Katie Hill (basketball)

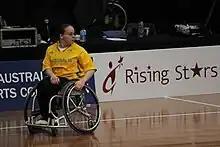
Hill at a game in 2012 in Sydney

Hill made her national team debut in 2005 in Malaysia at the World Junior Wheelchair Basketball Championships. She played for the Australia women's national wheelchair basketball team, universally known as the Gliders, at the IWBF World Wheelchair Basketball Championship in Amsterdam in the Netherlands in 2006, where the Gliders came fourth, at the 2007 Asia Oceania Qualification tournament, and at the 2007 and 2009 Osaka Cup in Japan. She subsequently represented Australia at the 2010 World Championships in Birmingham, where the Gliders again finished fourth, and was a member of the 2010 team that played in the Osaka Cup. By August 2012, she had played 110 international games.